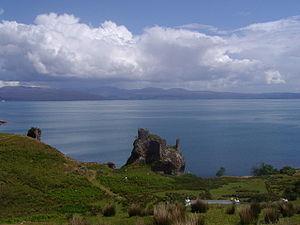
Raasay est une île entre l'île de Skye et l'Écosse proprement dite. Elle est séparée de l'île de Skye, située à l'ouest et au sud, par le détroit de Raasay, et de la péninsule d'Applecross, des terres d'Écosse, située à l'est, par le détroit Intérieur. L'île est connue pour être le lieu de naissance du poète Sorley MacLean, personnage important du mouvement principalement littéraire de la « renaissance écossaise ». Demeure traditionnelle du clan MacSween, l'île est gouvernée par le clan MacLeod du XVIᵉ siècle au XIXᵉ siècle, puis par une série de particuliers, qui continuent de détenir les titres de l'île. Raasay est à présent principalement propriété publique. Son nom signifie « île du chevreuil », et elle abrite une sous-espèce endémique de campagnol roussâtre. La demeure de Raasay, qui fut visitée par Samuel Johnson et son biographe James Boswell en 1773, est à présent un centre de plein air.